1st Florida Infantry Regiment

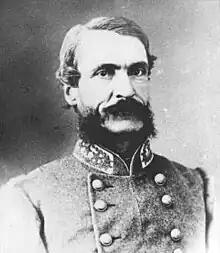
James Patton Anderson, first commander of the 1st Florida

In June the regiment received its tenth company, the local "Pensacola Guards". Now the regiment was part of the Army of Pensacola under command of Brigadier General Sam Jones. On October 9, 1861, a detachment of 180 men from all companies of the regiment participated in the unsuccessful attempt to capture Fort Pickens. Under command of Colonel Anderson, leading a column with his Floridians and men from Louisiana and Alabama, the regiment lost 7 dead, 8 wounded and 12 men captured. Captain Richard Bradford of the Madison Minute Men was one of those killed in action and is reported to be the first casualty for the 1st Florida, or possibly the first casualty from the state.